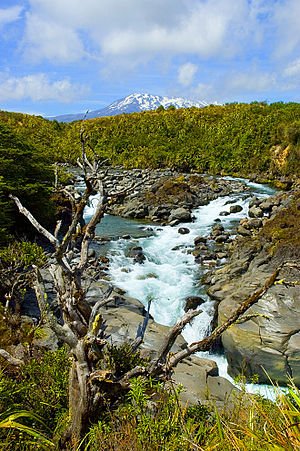
Tongariro Nationalpark / Geografi / Dimension
Mahuia River, Tongariro Nationalpark
Tongariro Nationalpark er den ældste nationalpark i New Zealand. Den ligger i den centrale del af New Zealands nordø. Nationalparken er blevet anerkendt af UNESCO som en af de 24 blandede kulturelle og naturlige steder på Verdensarvslisten.